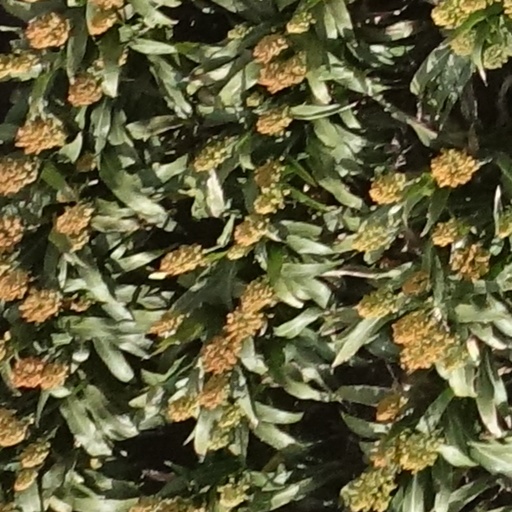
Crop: sorghum